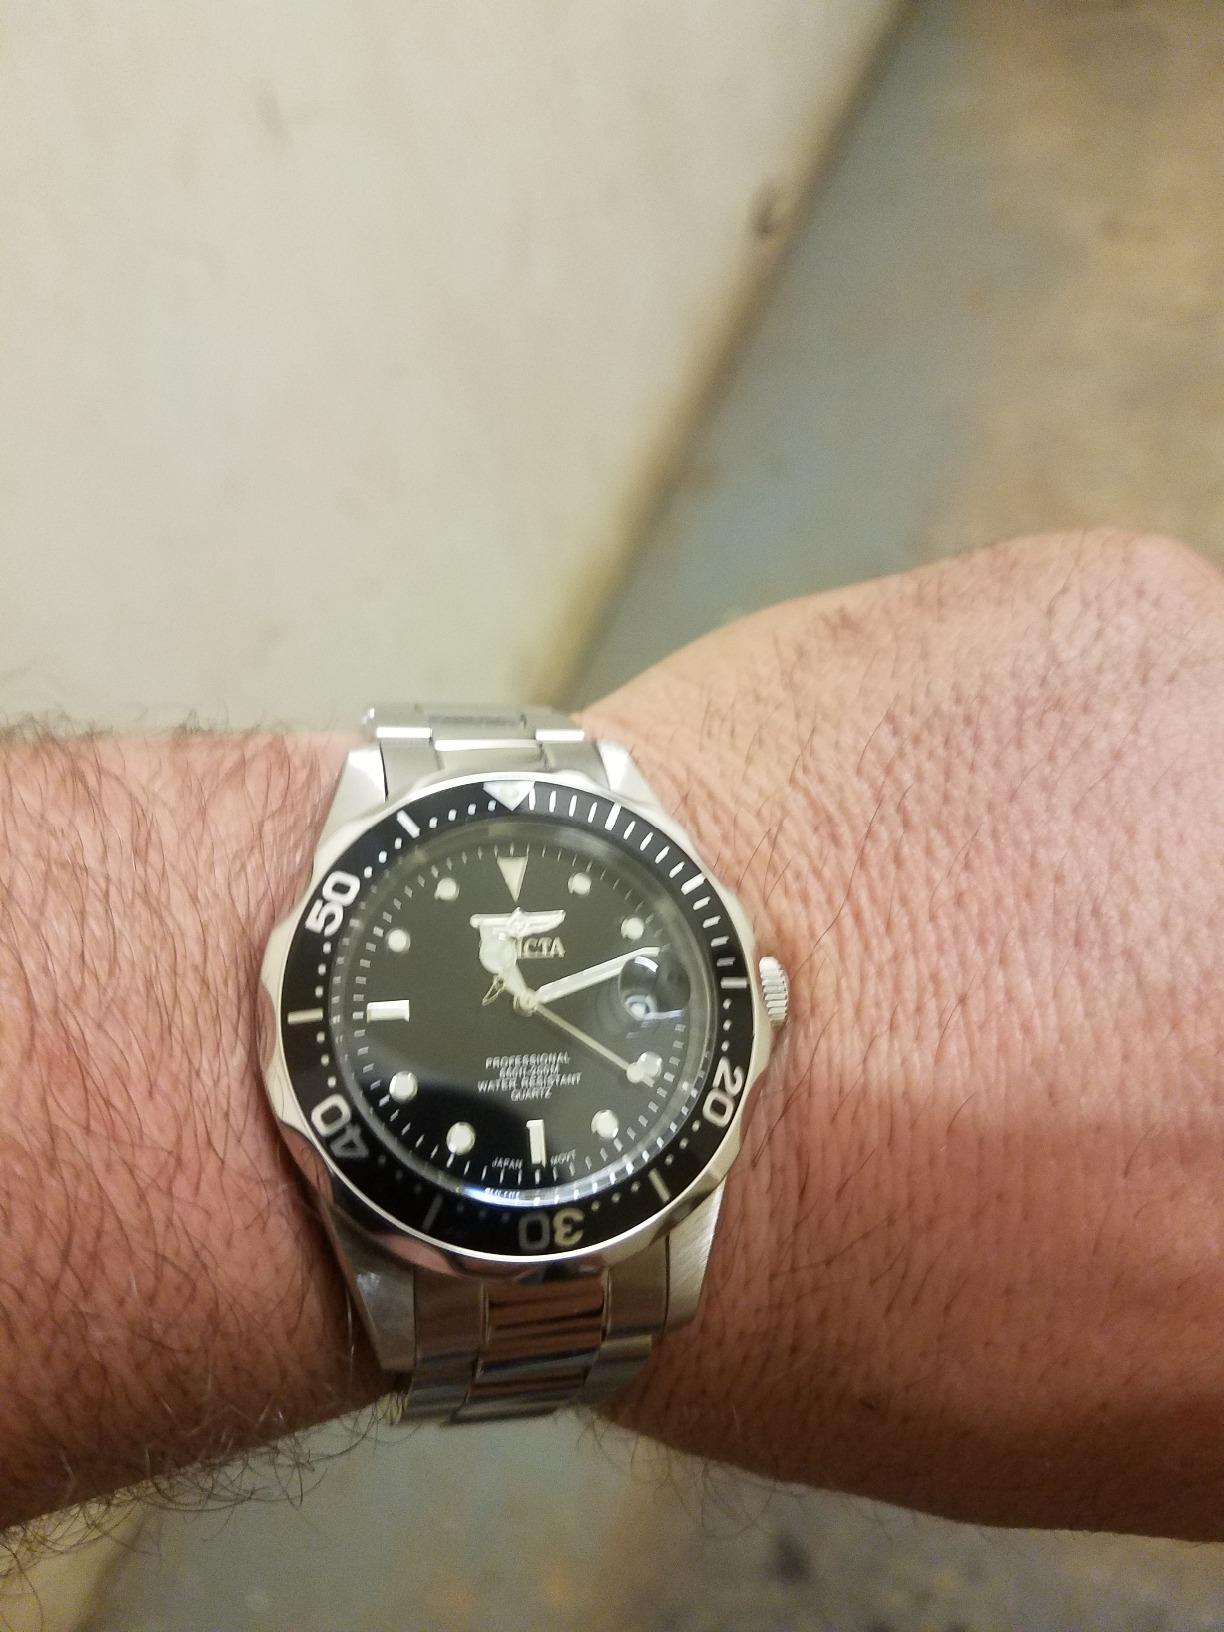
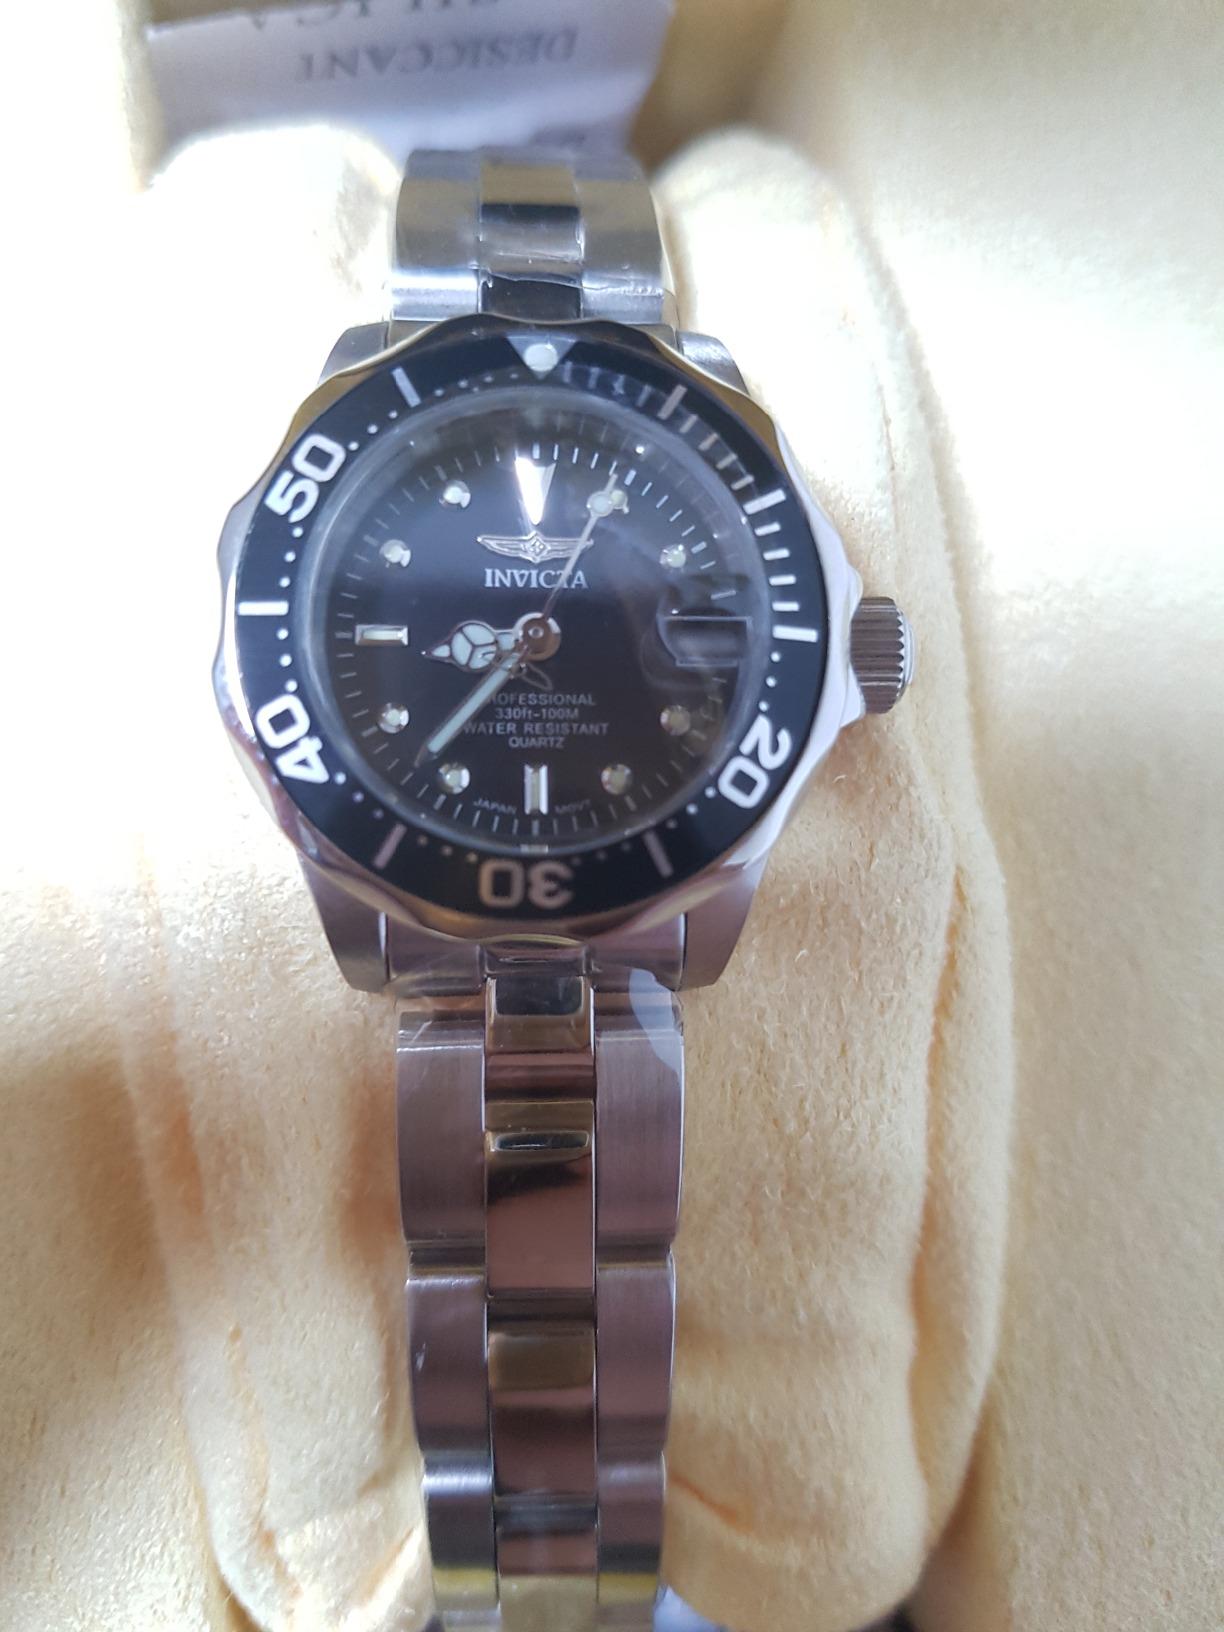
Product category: accessories_watch
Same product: yes